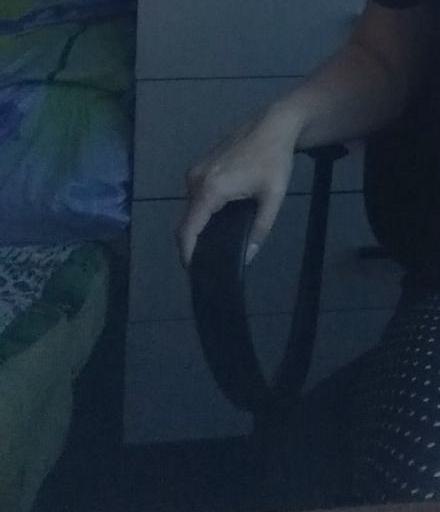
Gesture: no_gesture